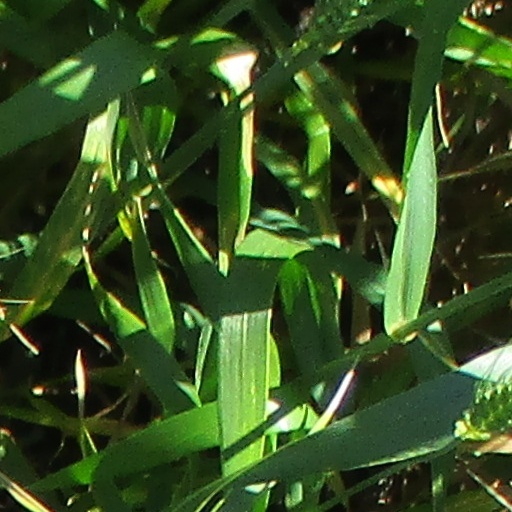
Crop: wheat